Recio (footballer)

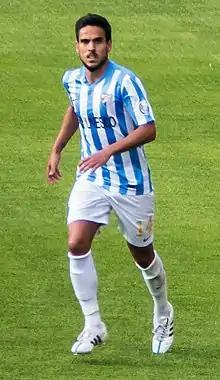
Recio playing for Málaga in 2015

José Luis García del Pozo (born 11 January 1991), known as Recio, is a Spanish professional footballer who plays as a central midfielder.